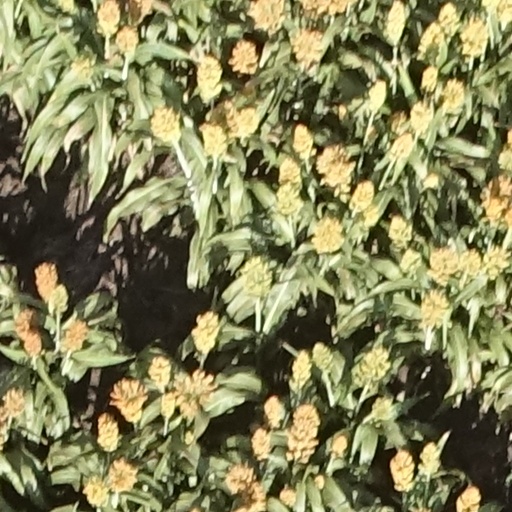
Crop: sorghum